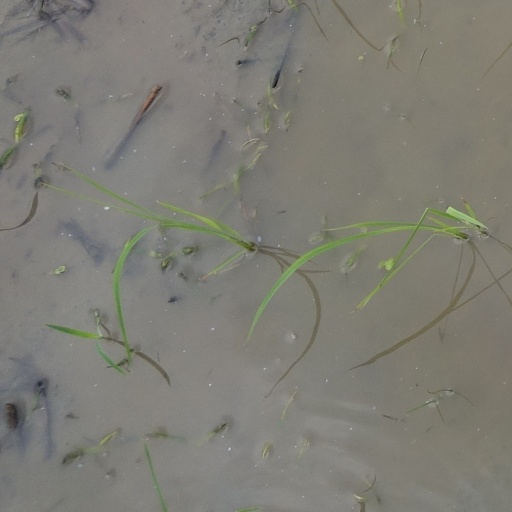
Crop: rice